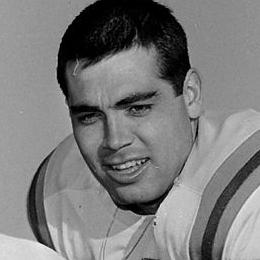
Age: 21